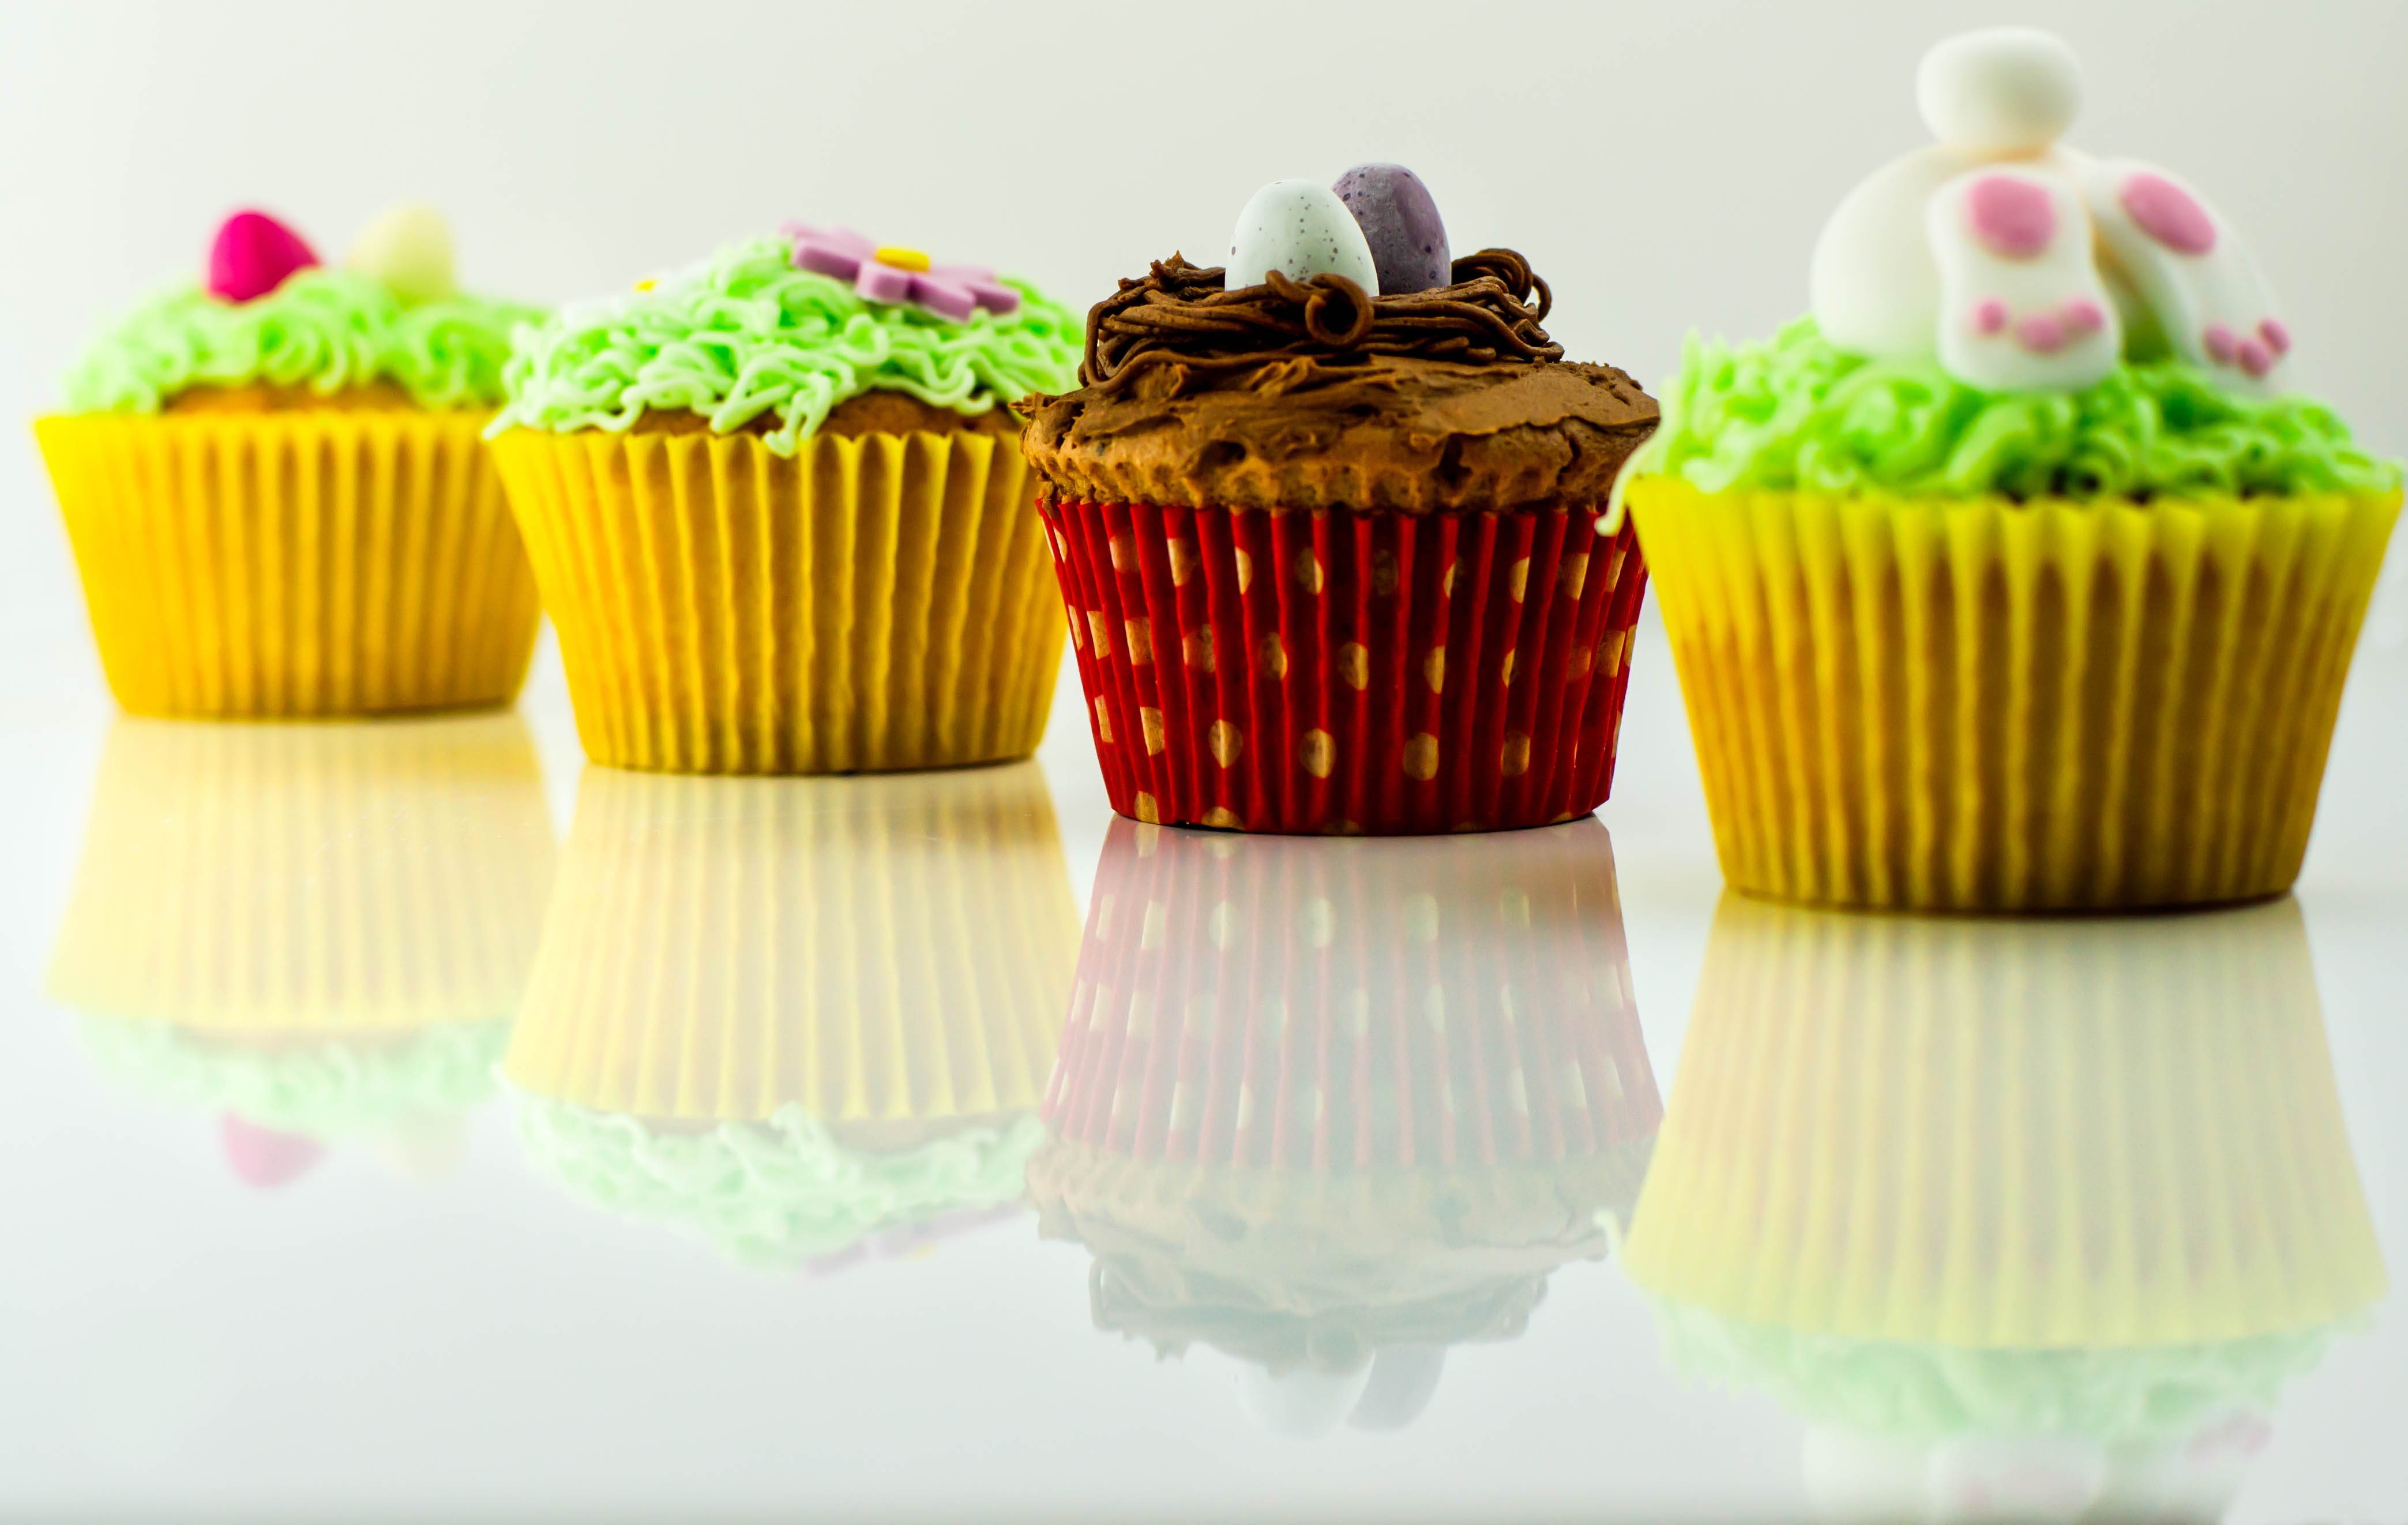
sweet, flower, cute, celebration, decoration, food, spring, green, holiday, yellow, pink, cupcake, baking, frosting, dessert, delicious, cake, bakery, rabbit, egg, baked, happy, icing, party, seasonal, candy, springtime, easter, decorated, frosted, bunny, cupcakes, sweetness, treat, flavor, buttercream, cake decorating